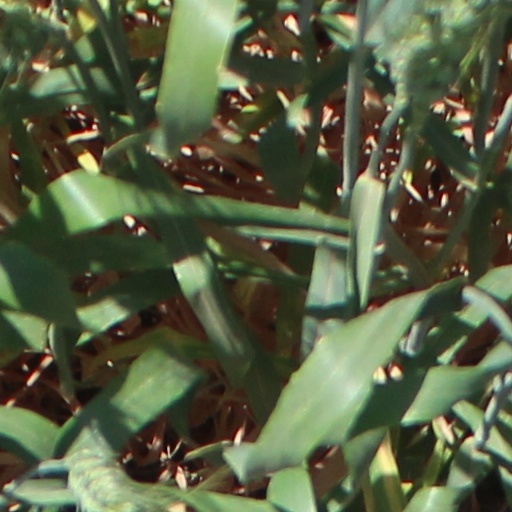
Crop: wheat